Mosaic

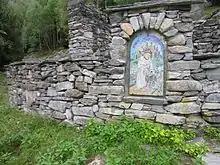
Mosaic embedded in stone wall, Italian area of Switzerland

Under Roman and Byzantine influence the Jews also decorated their synagogues with classical floor mosaics. Many interesting examples were discovered in Galilee and the Judean Desert.